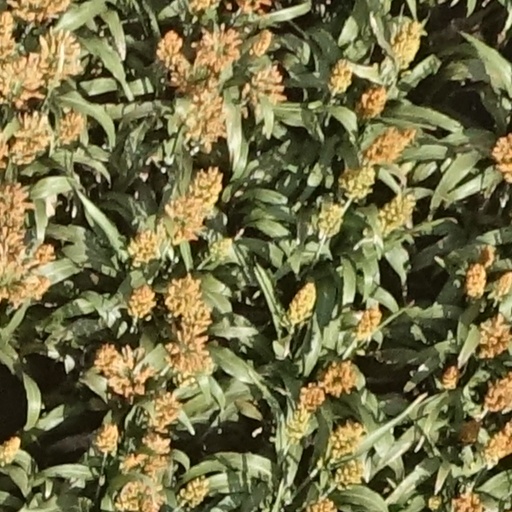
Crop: sorghum